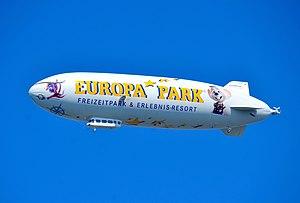
Europa-Park est un parc d'attractions à thèmes et un complexe de loisirs situé à Rust en Allemagne, entre les villes de Fribourg-en-Brisgau et Strasbourg. Fondé par la famille Mack, il a été inauguré le 12 juillet 1975.